Kievan Rus'

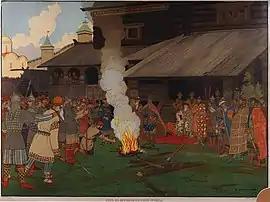
"Administering justice in Kievan Rus", by Ivan Bilibin

The Crusades brought a shift in European trade routes that accelerated the decline of Kievan Rus'. In 1204, the forces of the Fourth Crusade sacked Constantinople, making the Dnieper trade route marginal. At the same time, the Livonian Brothers of the Sword (of the Northern Crusades) were conquering the Baltic region and threatening the Lands of Novgorod.